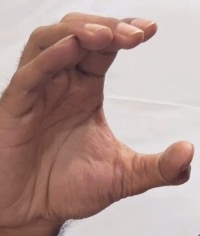
ASL sign: C